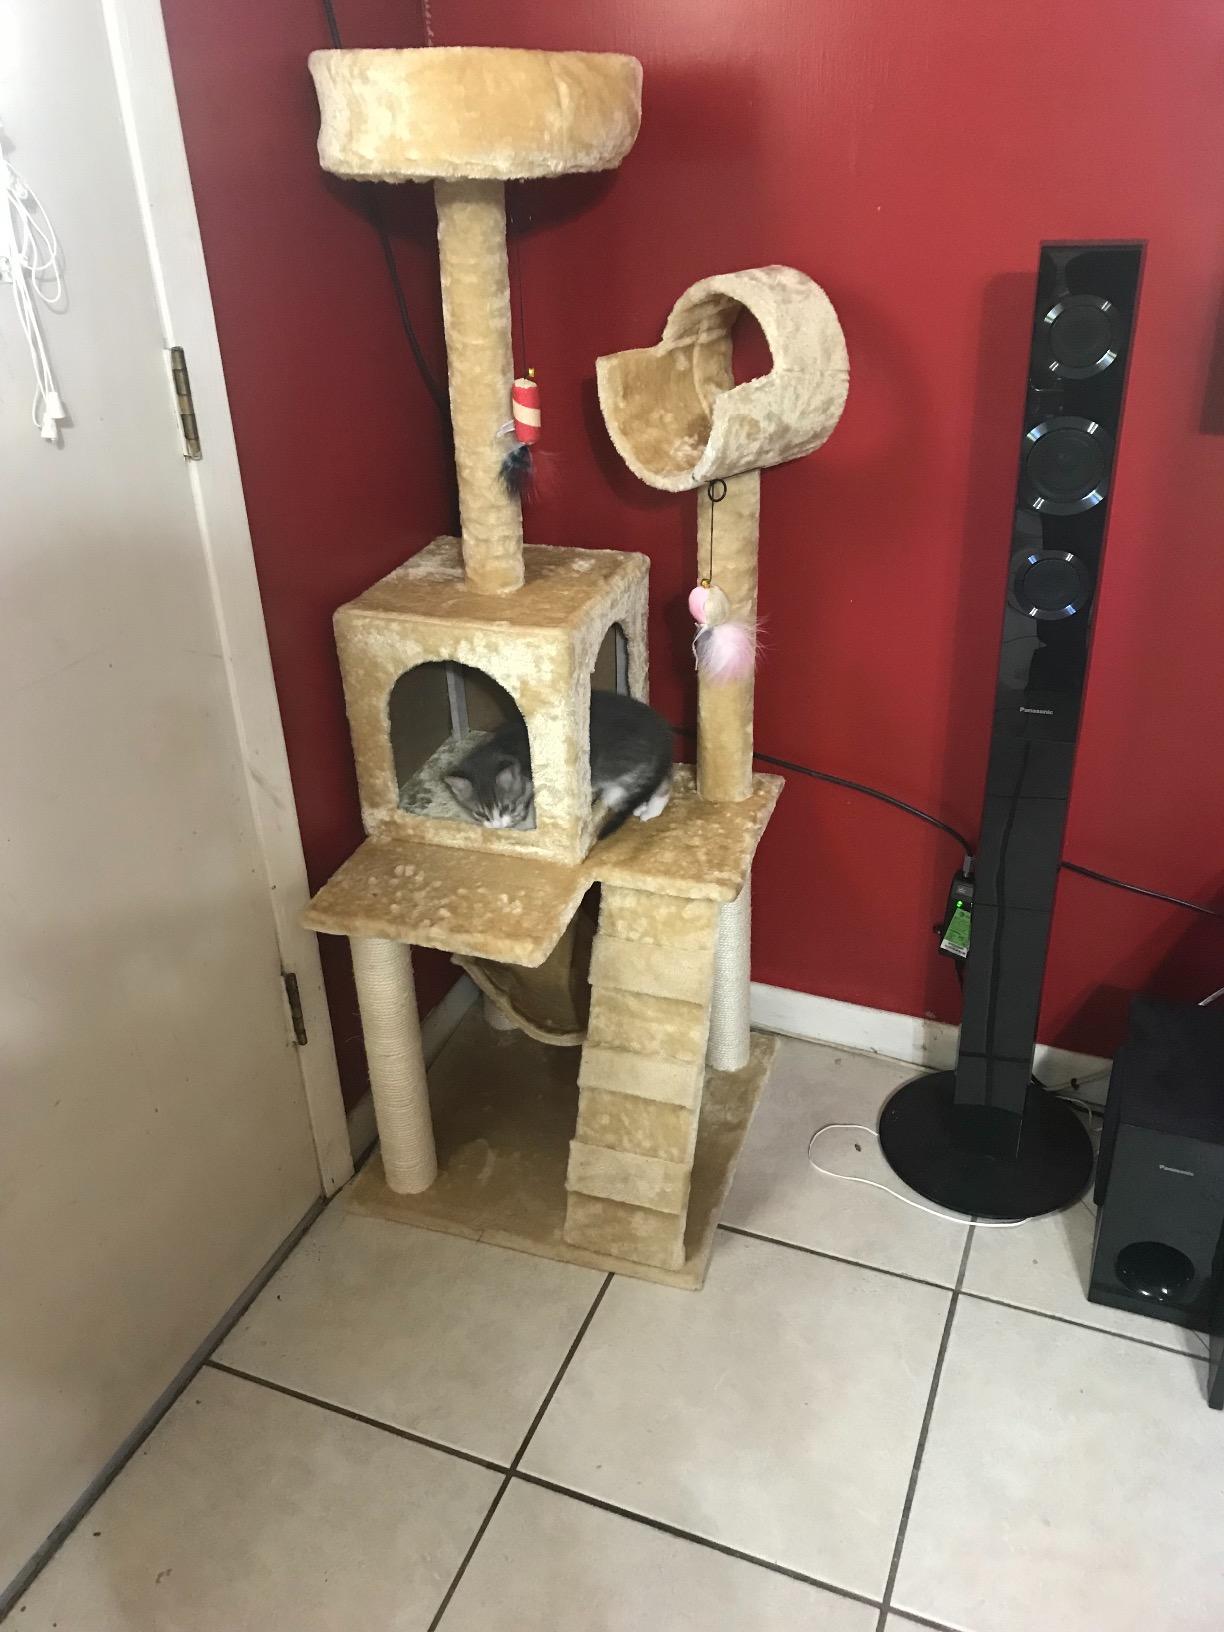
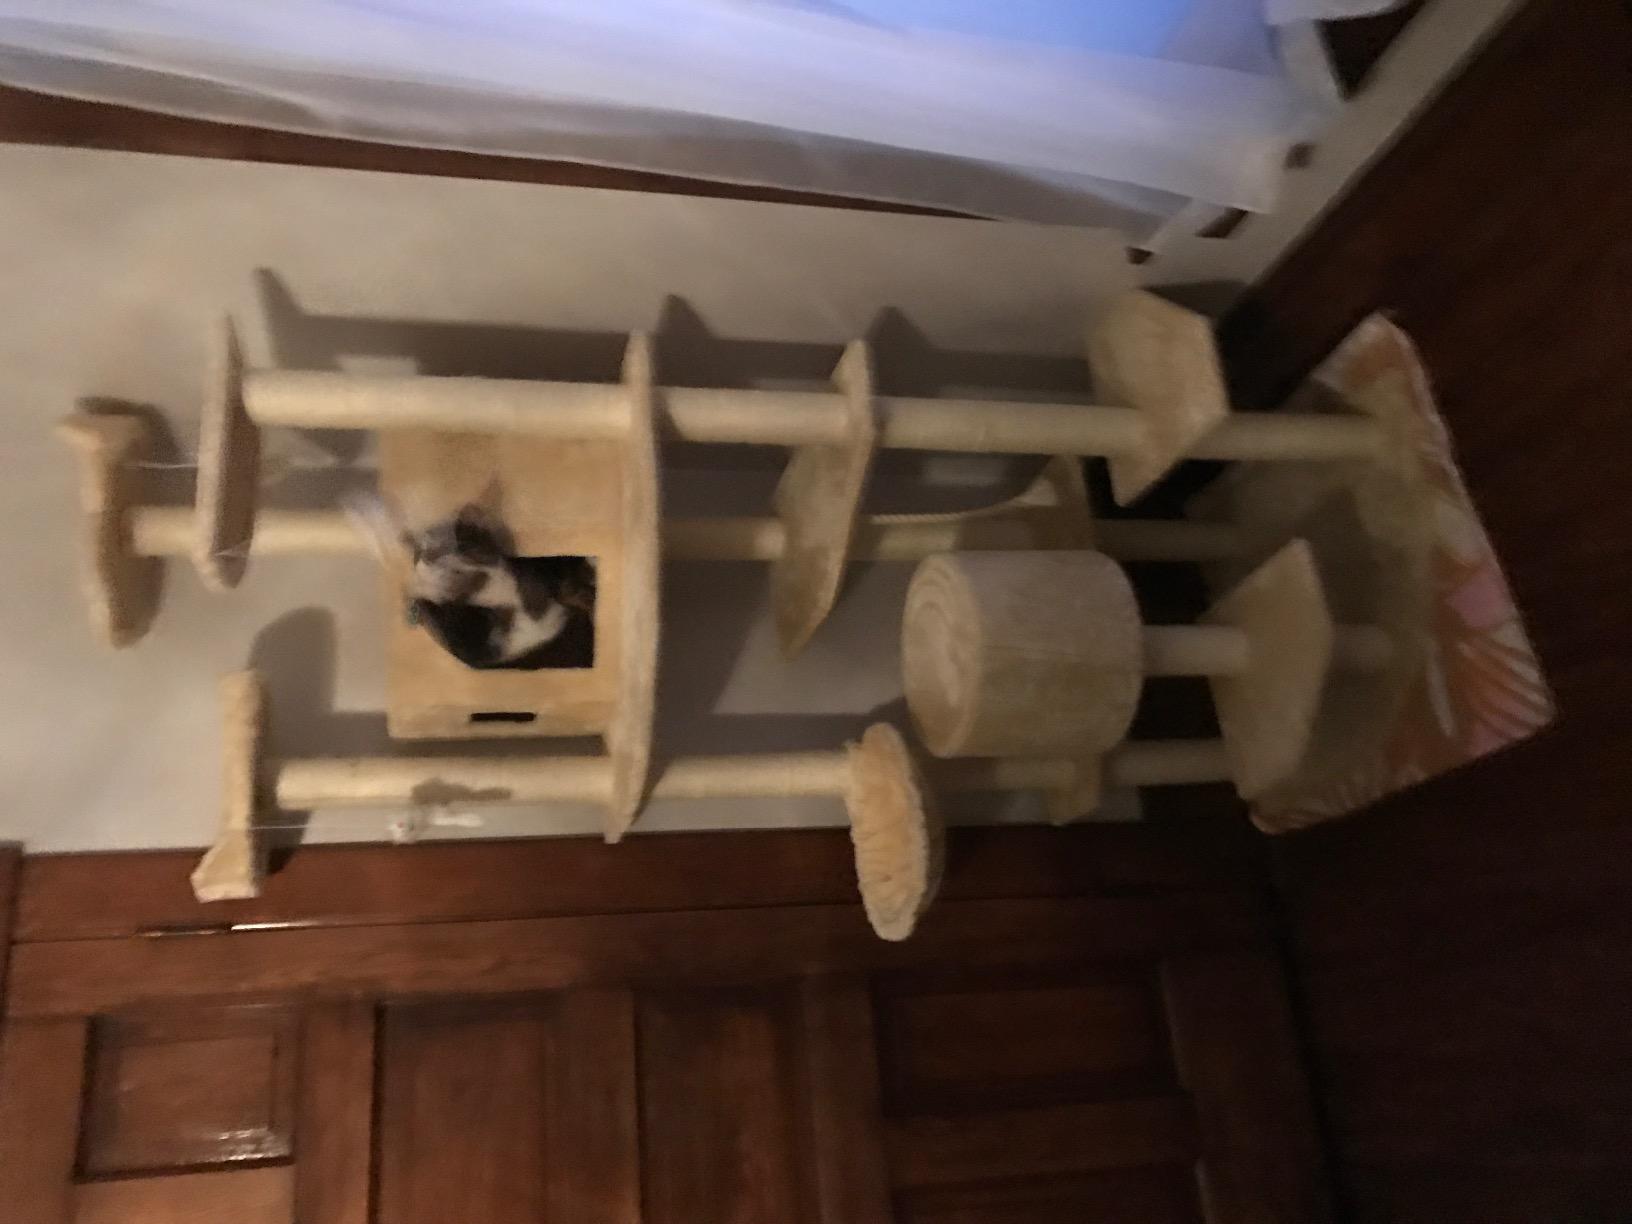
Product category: items_cat tree
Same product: no